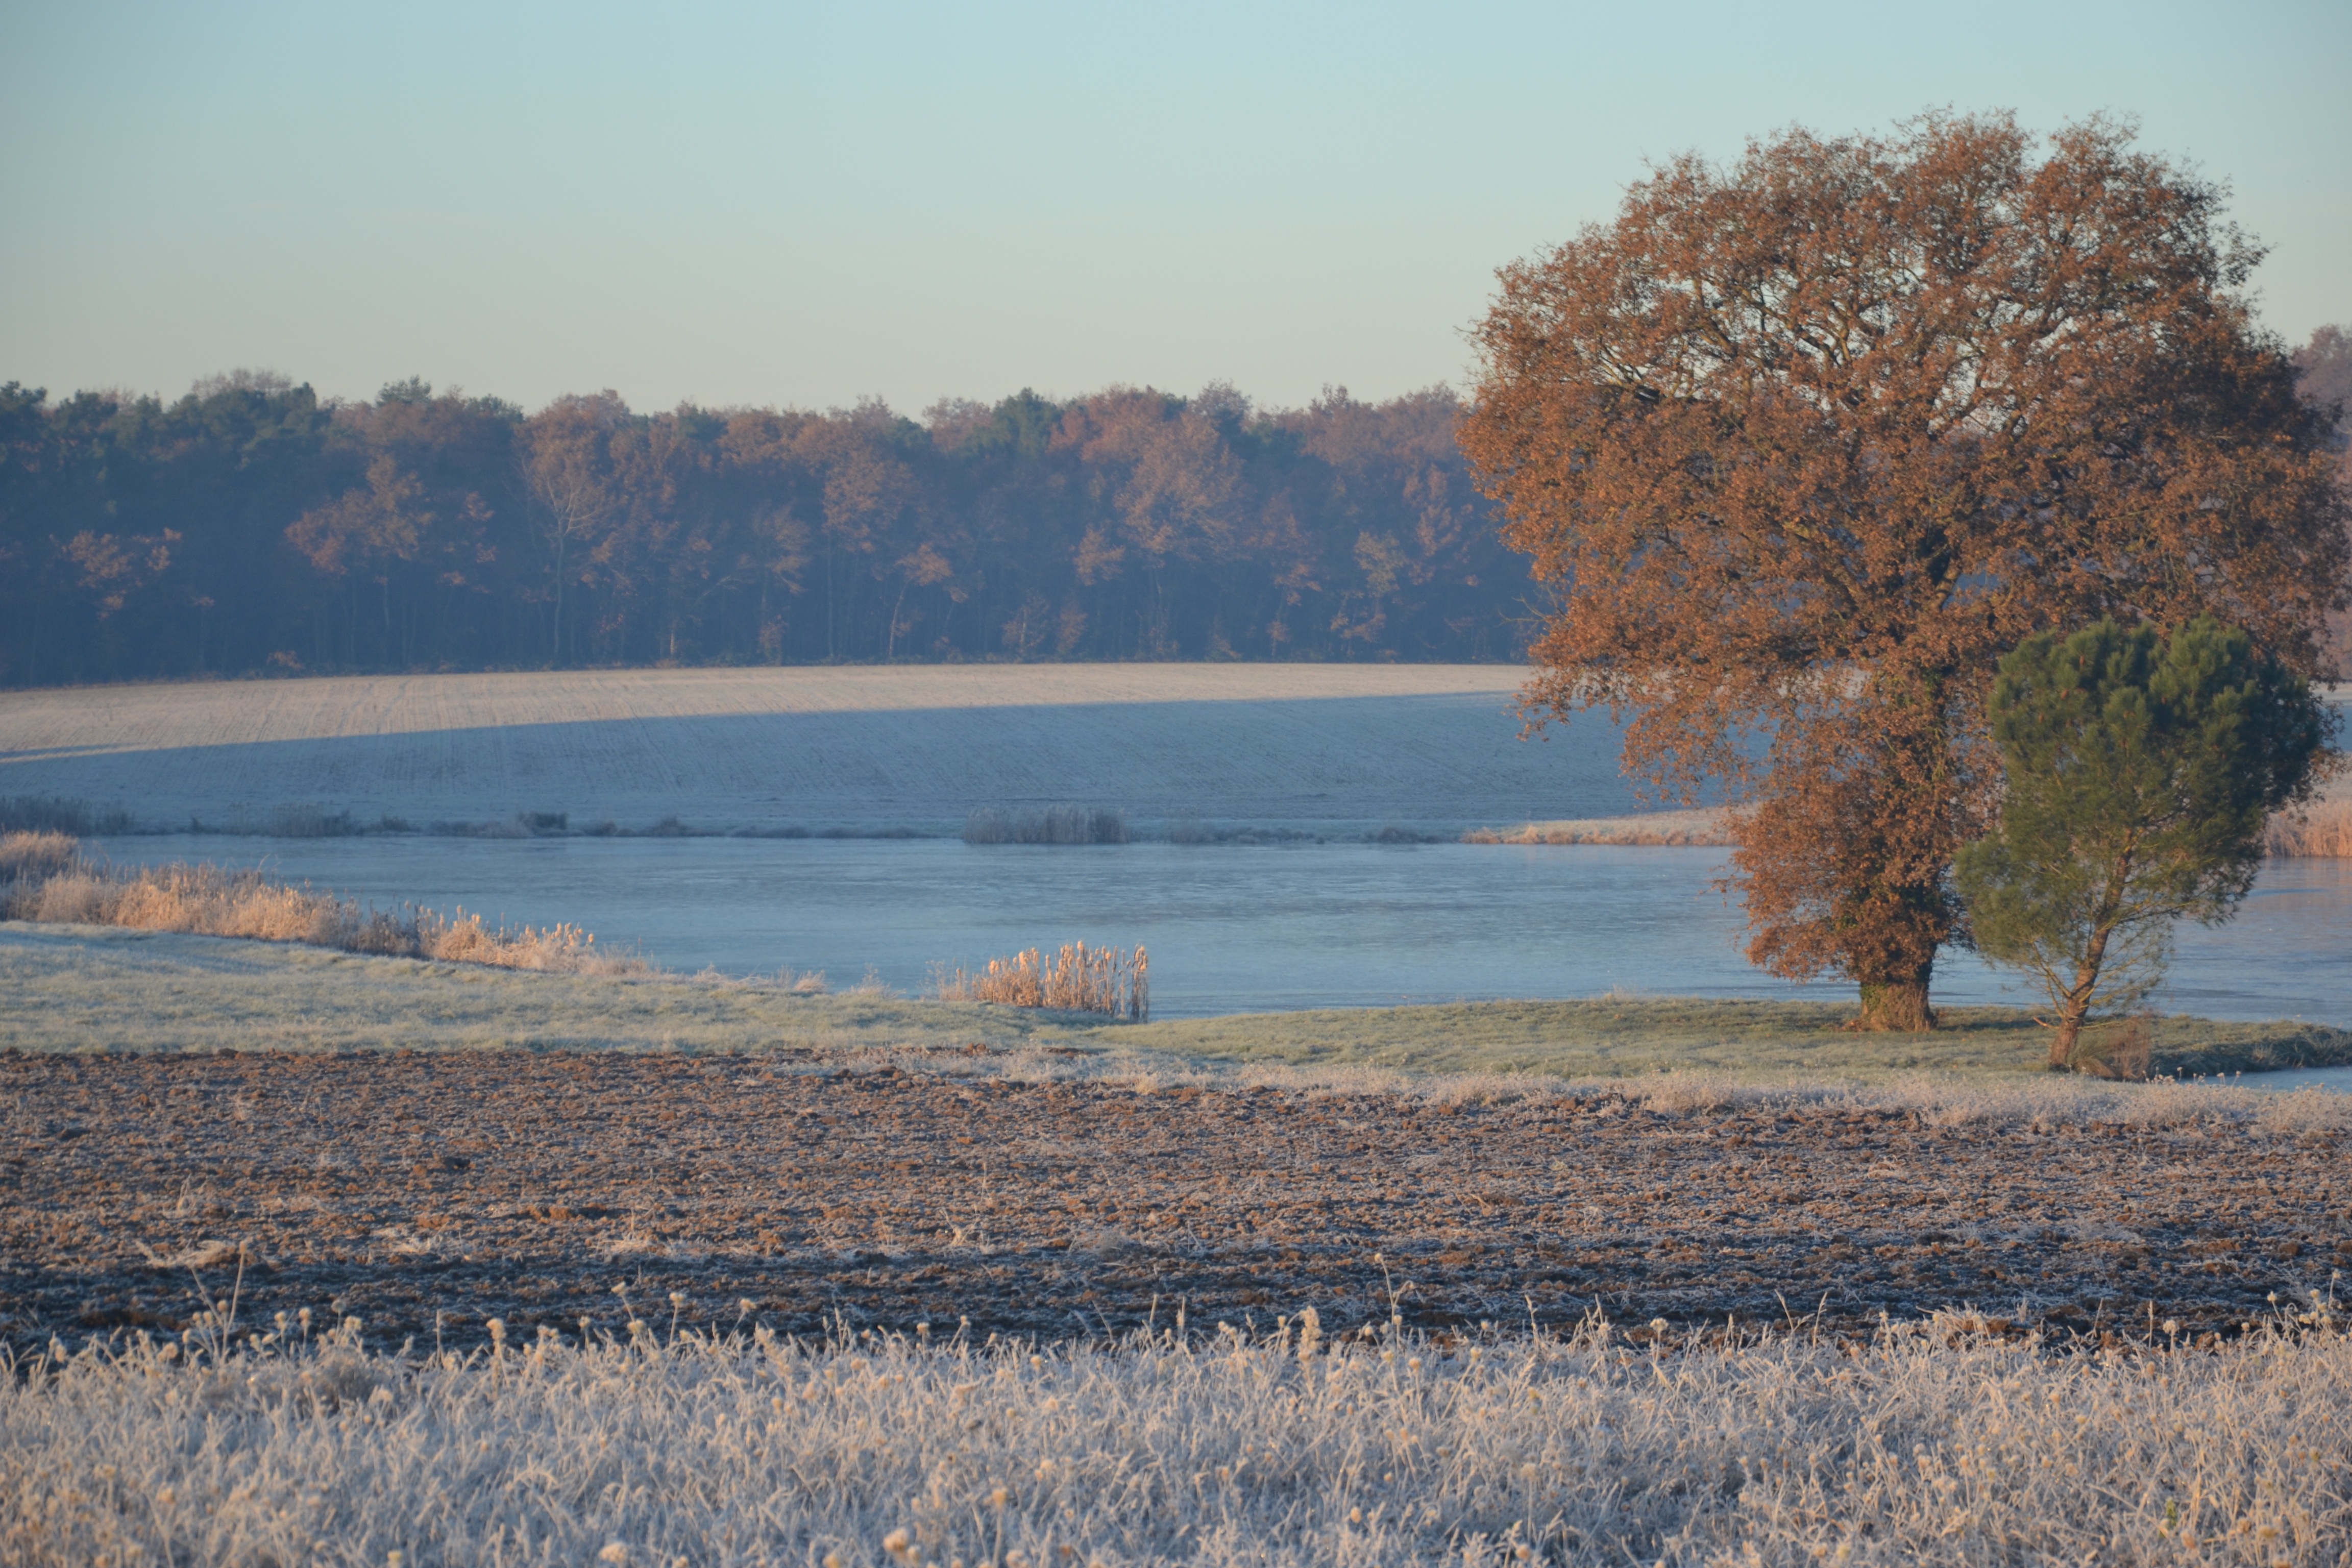
landscape, sea, tree, water, nature, grass, marsh, winter, plant, morning, leaf, hill, shore, flower, lake, frost, river, evening, reflection, autumn, reservoir, season, wetland, habitat, gel, loch, rural area, indre, ponds of the brenne, natural environment, atmospheric phenomenon, grass family, woody plant